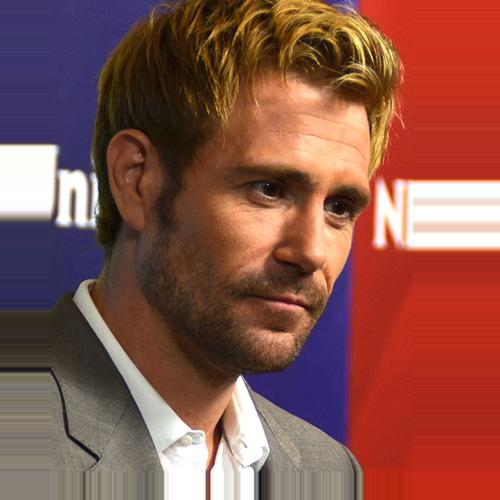
Age: 32